Arctic Monkeys

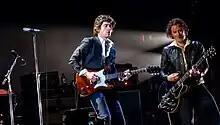
Turner on stage at Glastonbury Festival in England, June 2023

On 26 February 2012, the band released a new song titled "R U Mine?" on their YouTube channel. On 4 March, it went to No. 23 on the UK singles chart on downloads alone. On 21 April, the song was released as a single, with the track "Electricity" as a B-side, released additionally for Record Store Day. On 27 July, Arctic Monkeys played in the London Summer Olympics opening ceremony, performing "I Bet You Look Good on the Dancefloor" and a cover of the Beatles song "Come Together".